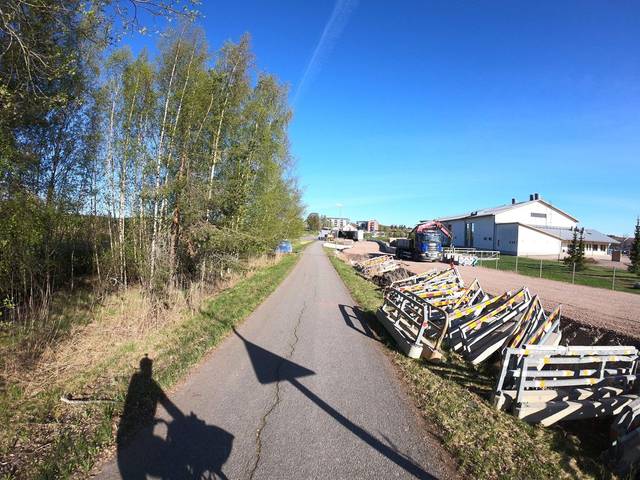
Region: Finland
Coordinates: 60.152, 24.548